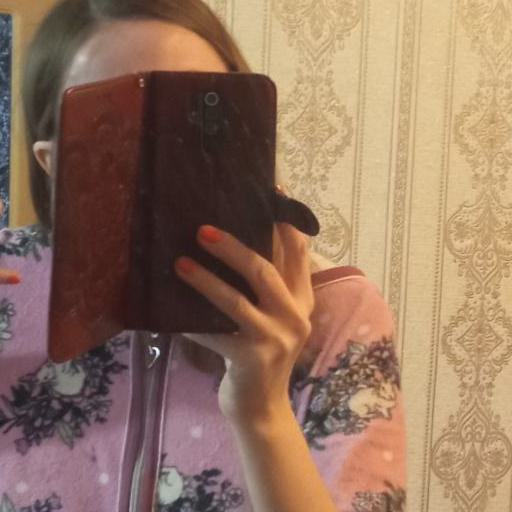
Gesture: no_gesture